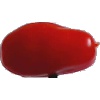
Label: Tomato 2